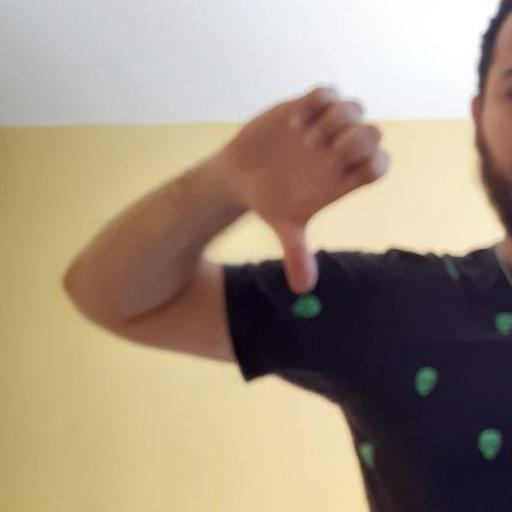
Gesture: dislike